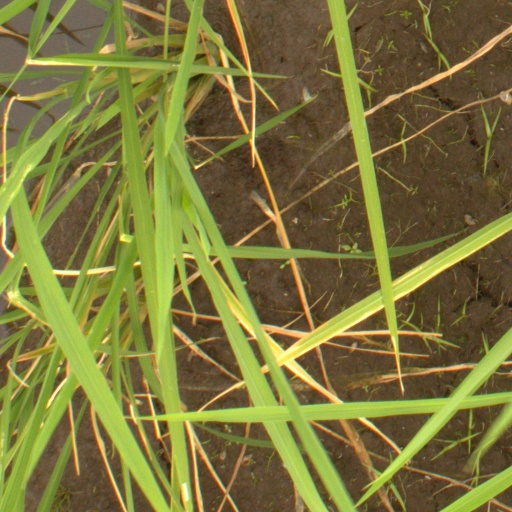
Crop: rice